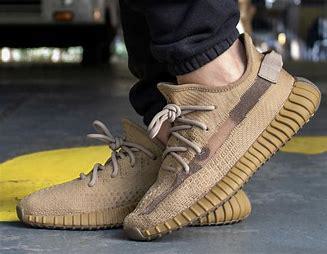
Brand: Adidas
Model: 350